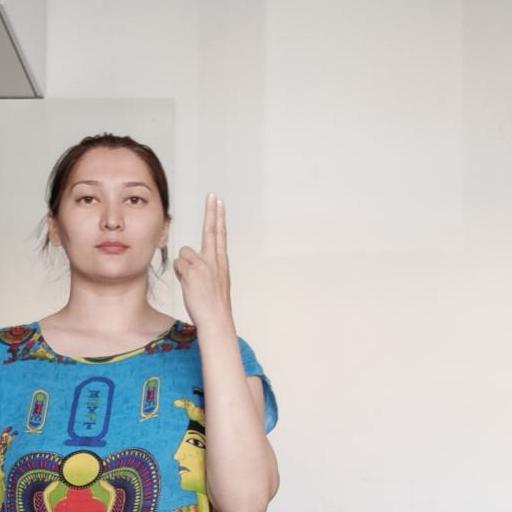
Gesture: two_up_inverted